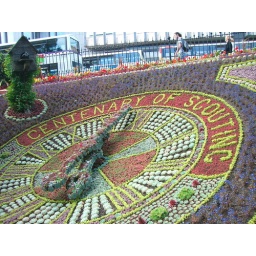
plant clock in Edinburgh